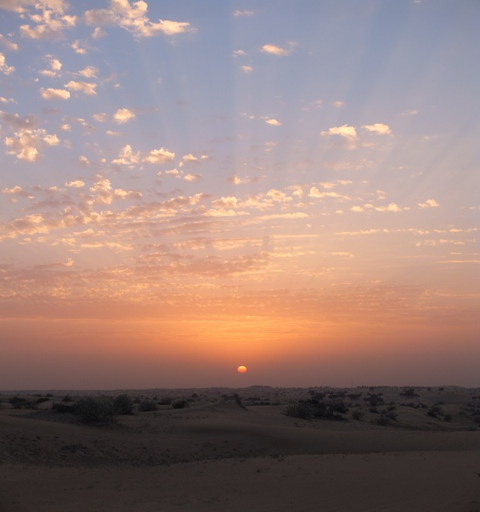
the sunset in the desert